Heidengraben

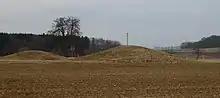
Burial mounds at "Burrenhof"

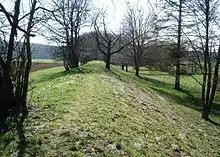
"Heidengraben" at "Elsachstadt"

Stone artefacts indicate that humans frequented the area from the Ice Age to the 3rd millennium BC. There is some evidence that the area was inhabited since the Neolithic period. However, findings make it more likely that it was not used for settlement by Neolithic farmers but for gaining access to . There is just one grave dating to the middle Bronze Age (1600-1300 BC) but several graves nearby date to the late Bronze Age and some burial mounds (with wooden chambers) are from the early Iron Age.